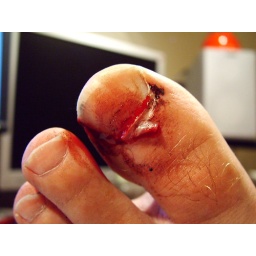
I ran over my toe with an office chair ... Damn these are UGLY